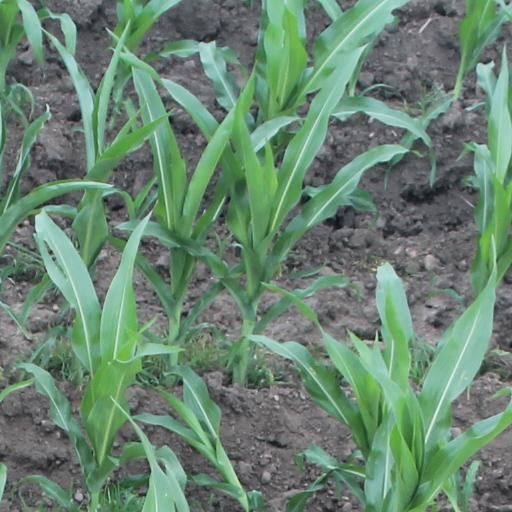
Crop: maize; corn